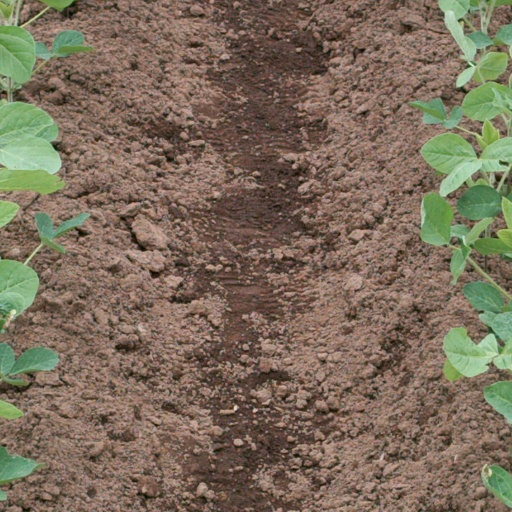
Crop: soybean